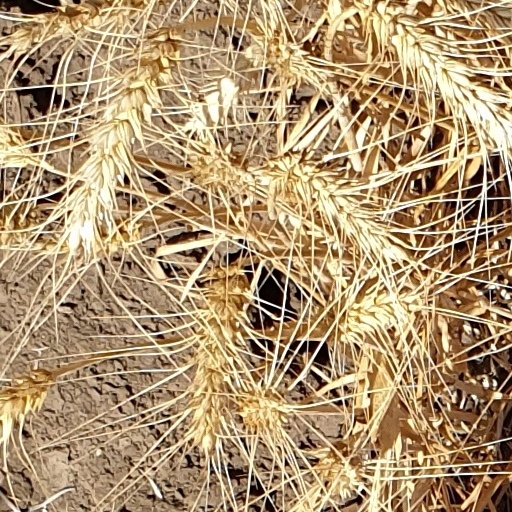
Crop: wheat